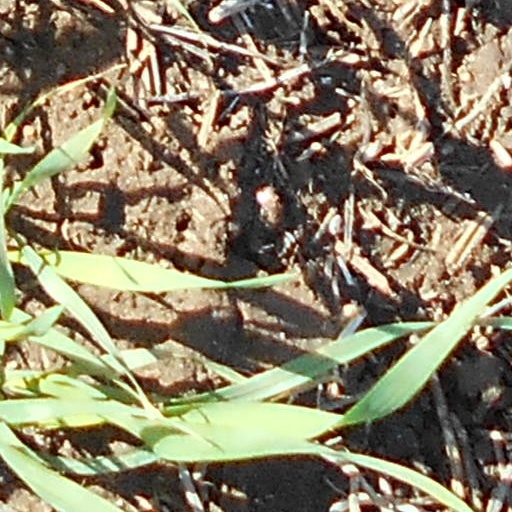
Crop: wheat